McLean Stevenson

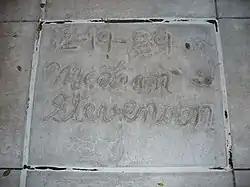
The handprints of Stevenson in front of Hollywood Hills Amphitheater at Walt Disney World's Disney's Hollywood Studios theme park

After guest-starring in "That Girl" with Marlo Thomas, he was cast in "The Doris Day Show" in 1969, playing magazine editor boss Michael Nicholson until 1971. Originally, he auditioned for the role of Hawkeye Pierce in "M*A*S*H", but was persuaded to play Lt. Col. Henry Blake instead. Stevenson found his greatest success in "M*A*S*H". The series quickly became one of the most popular situation comedies of its time, and was eventually recognized as one of the top sitcoms in television history. He wrote the episode "The Trial of Henry Blake", and provided the story for another, "The Army-Navy Game", which earned him an Emmy nomination.